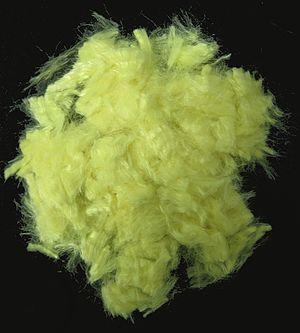
Fibre d'aramide (Kevlar) jaune doré. Le diamètre des filaments est d'une dizaine de µm. Température de décomposition
Les polyamides aromatiques, ou aramides, sont une classe de matériaux résistant à la chaleur et/ou présentant de bonnes propriétés mécaniques. Ils ne peuvent être utilisés que comme fibres, qui servent surtout à la fabrication de matériaux composites, en renfort de matrices.
On trouvera ci-dessous une liste de découvertes, d'inventions et d'innovations faites par accident, à la suite d'un concours imprévu de circonstances ou par hasard – ce qu'il est devenu courant d'appeler, sous l'influence du livre de Royston Roberts, Serendipity: Accidental Discoveries, les découvertes et inventions faites par sérendipité.
Le poly est un polymère thermoplastique constitué de noyaux aromatiques séparés par des groupes amide. Il appartient à la famille des fibres d'aramides.